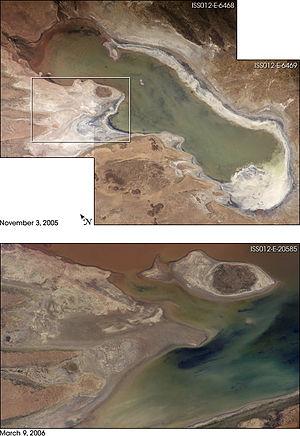
Le lac Poopó est un lac salin de Bolivie, situé à environ 3 686 mètres d'altitude sur l'Altiplano à 130 km au sud d'Oruro, dans une région de climat aride.